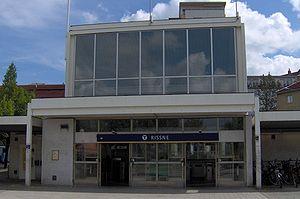
Rissne est une station de la Ligne T10 du métro de Stockholm. La station est située dans le quartier de Rissne à Sundbyberg. La distance entre Rissne et l'un des deux terminus de la ligne, Kungsträdgården est de 10,4 kilomètres. La station fut inaugurée le 19 août 1985. La station est située à environ 25-40 mètres sous terre.